Fish marketing

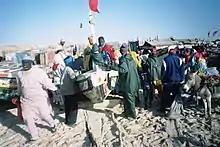
Nouakchott fishing market, Mauritania

The fundamental meaning of "un chasse-marée" was "a wholesale fishmonger", originally on the Channel coast of France and later, on the Atlantic coast as well. He bought in the coastal ports and sold in inland markets. However, this meaning is not normally adopted into English. The name for such a trader in Britain, from 1500 to 1900 at least, was 'rippier'.